An Apology for Mohammed and the Koran

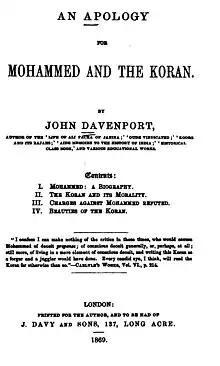

An Apology for Mohammed and the Koran is a 1869 book by John Davenport in which the author provides an account of his encounter with Islam.